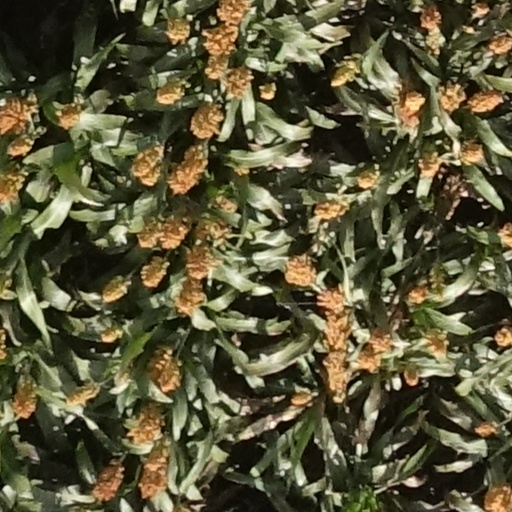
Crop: sorghum